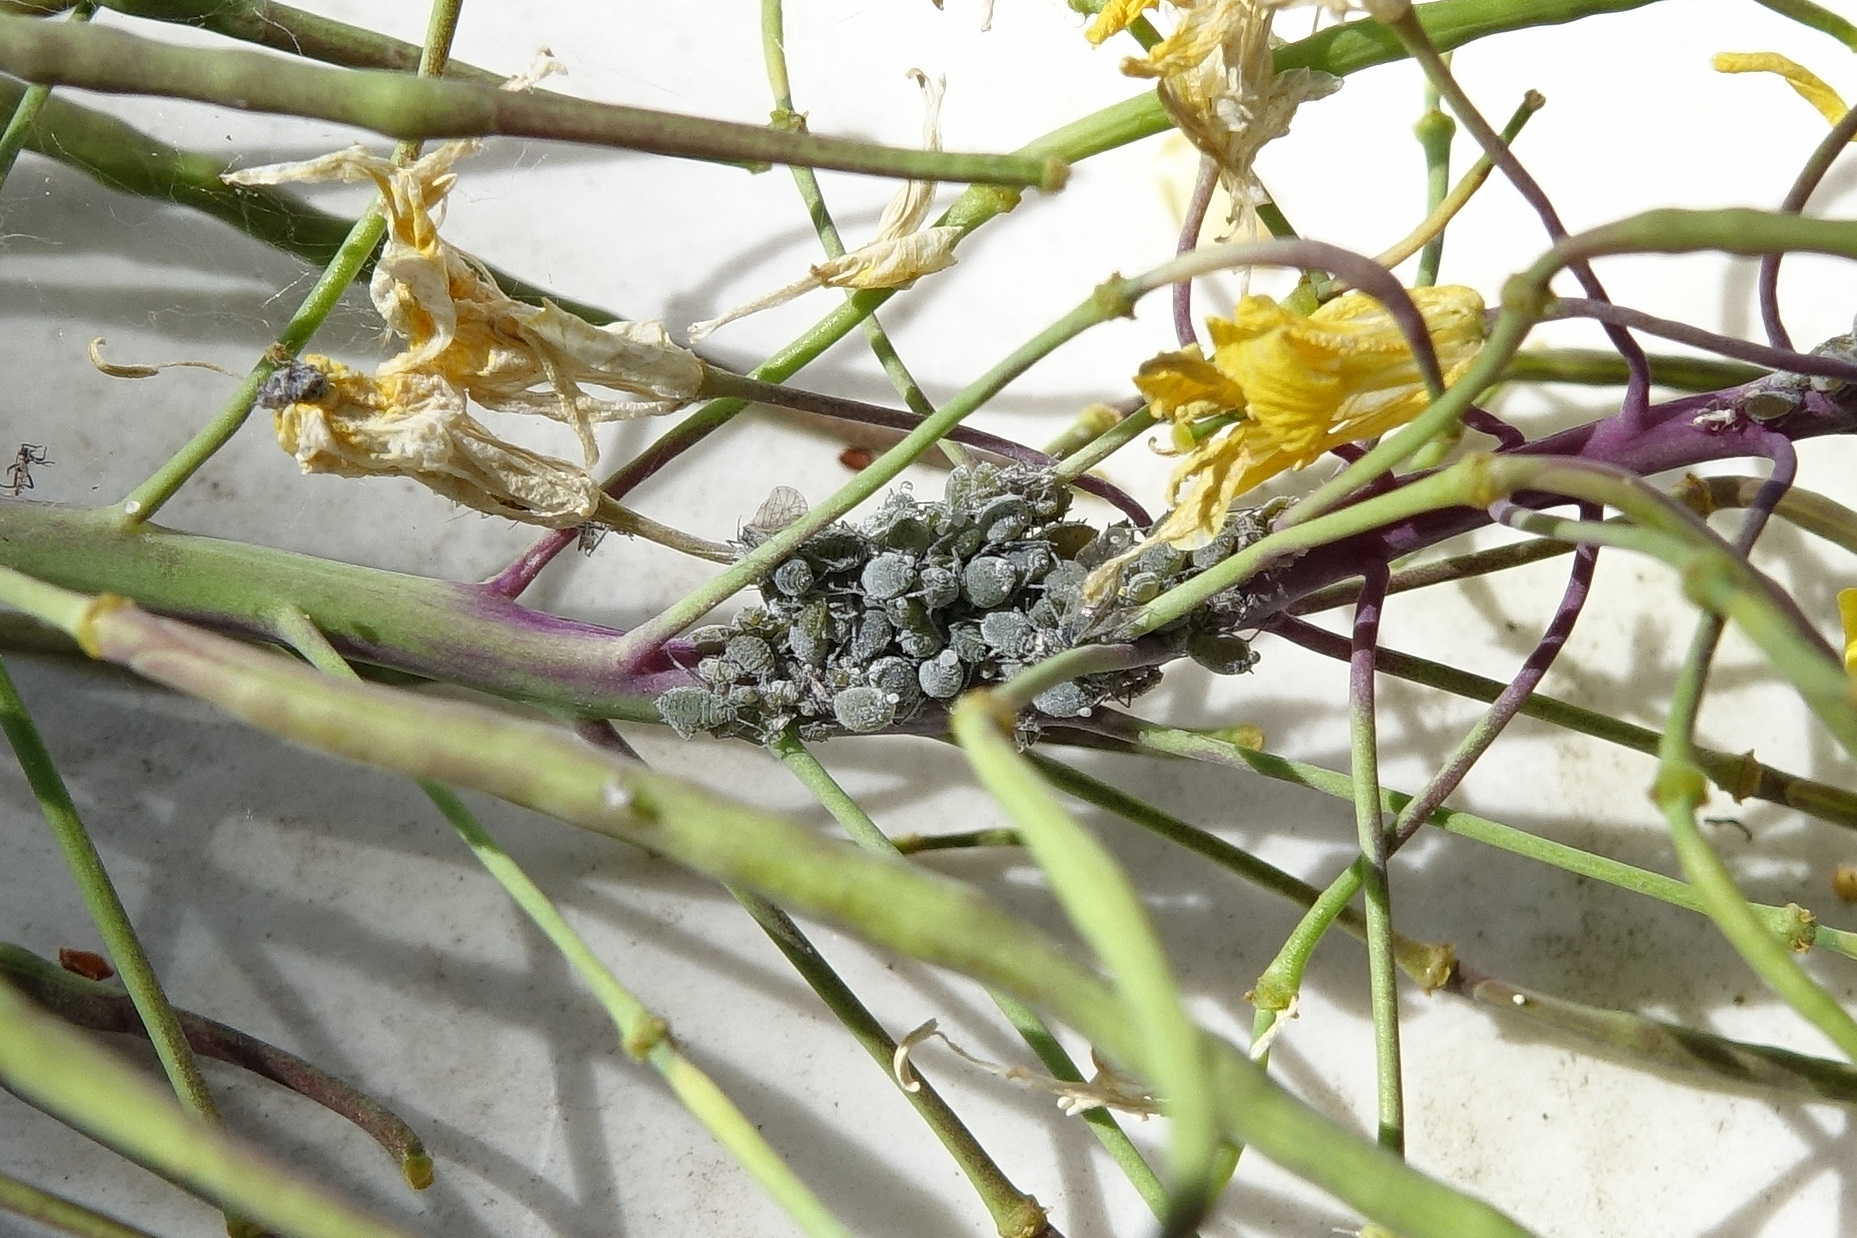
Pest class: cabbage_aphid